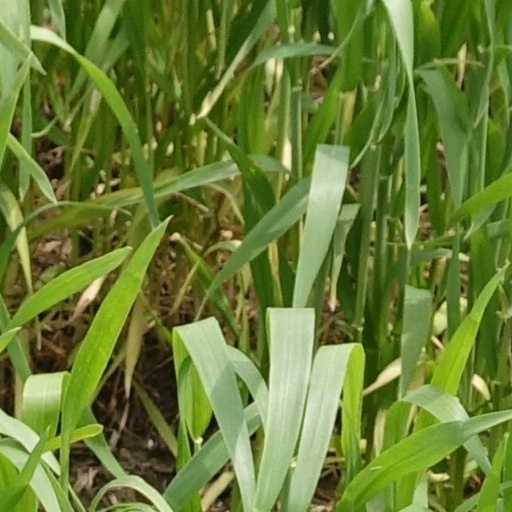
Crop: wheat